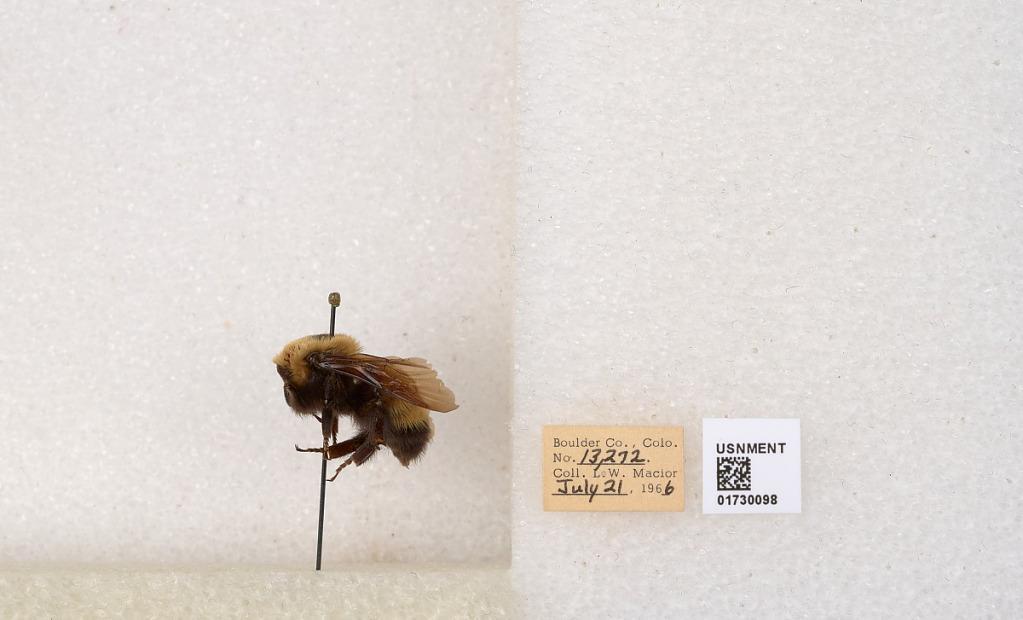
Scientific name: Bombus (Bombus) nevadensis Cresson